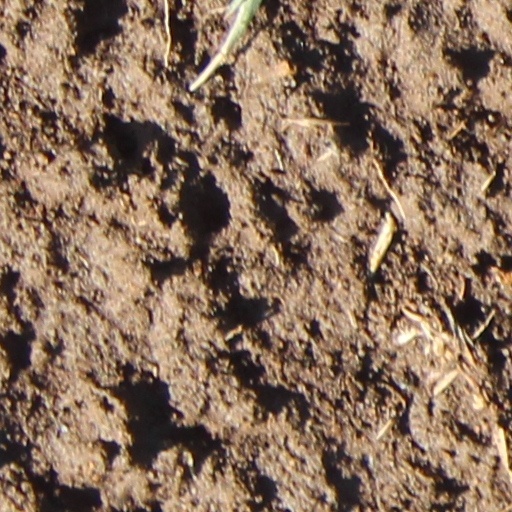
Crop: wheat